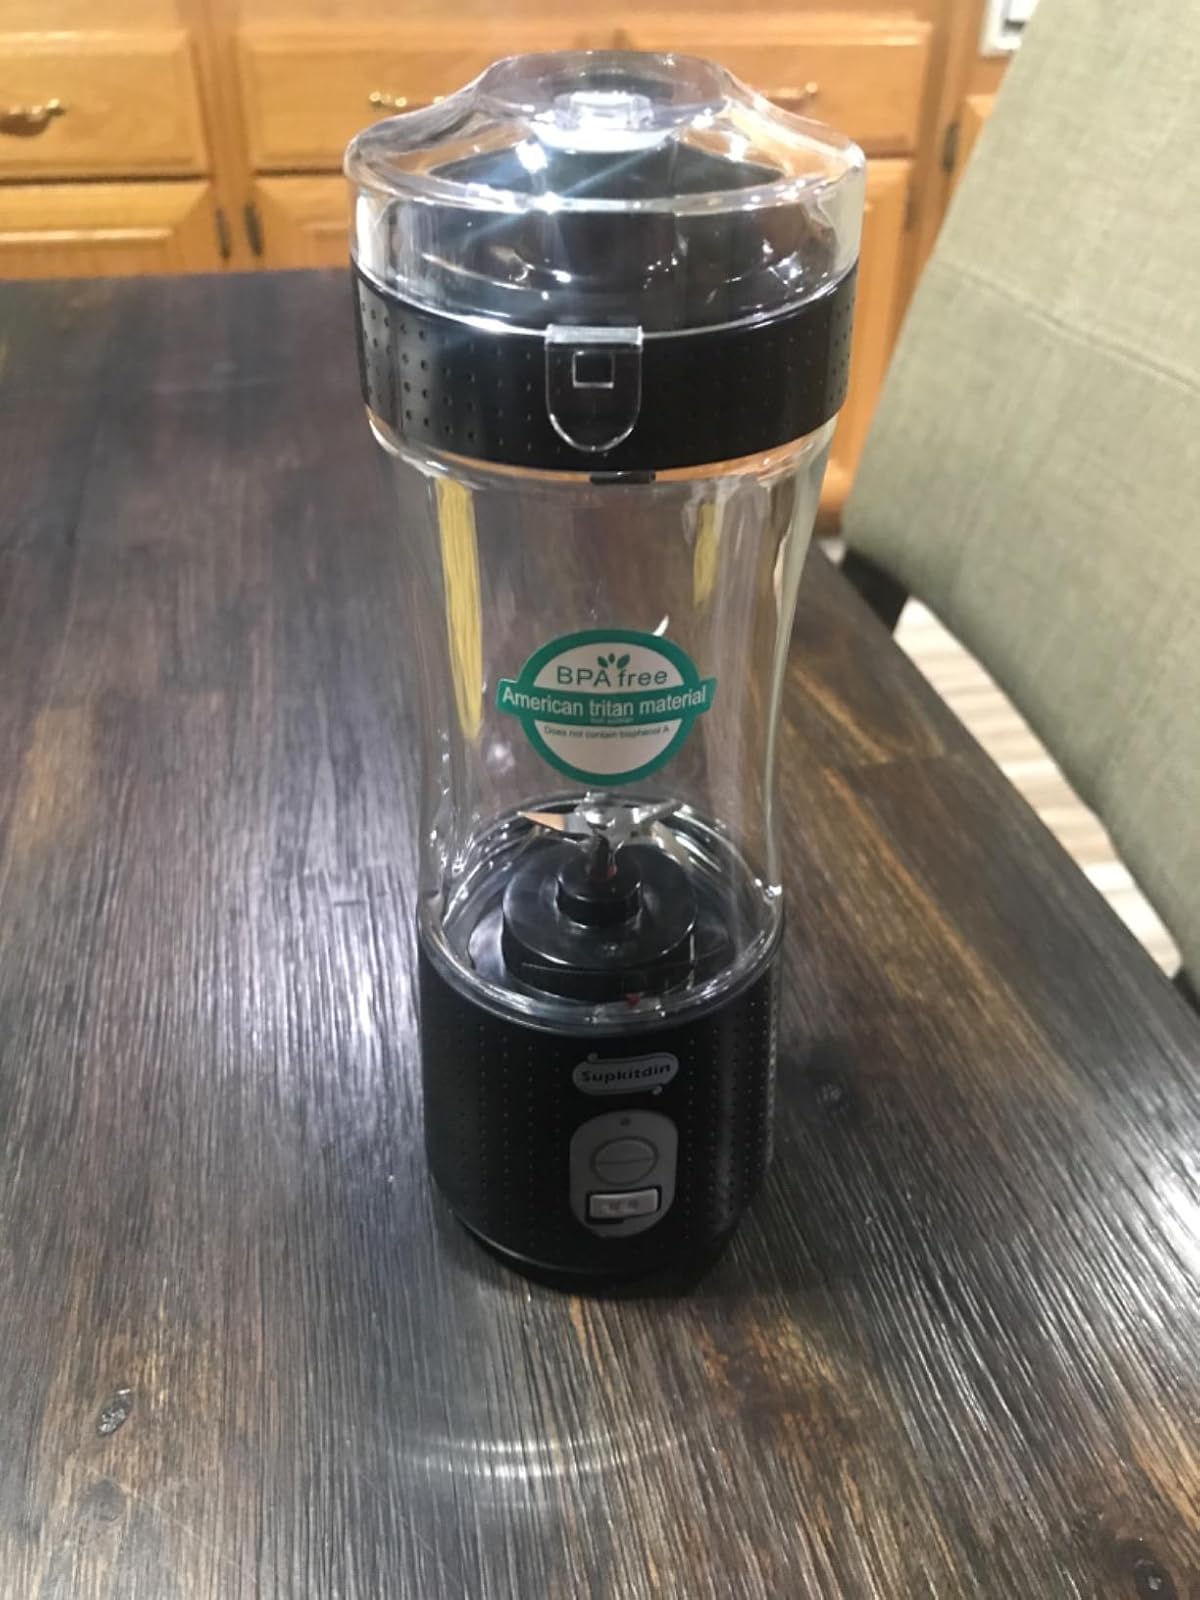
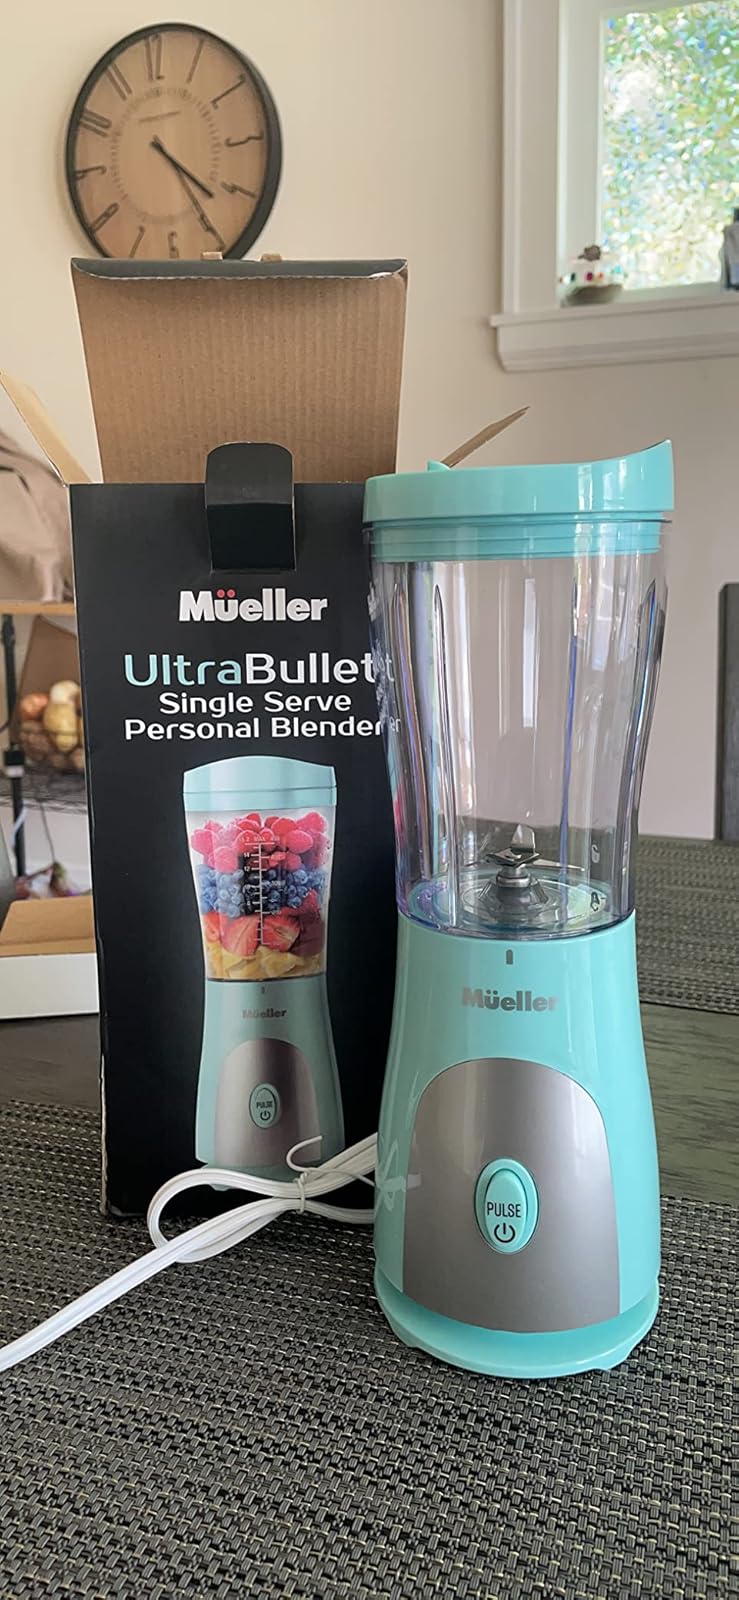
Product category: items_blender
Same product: no